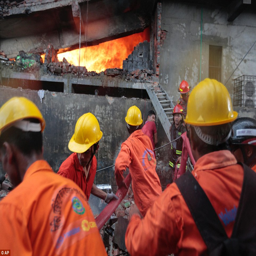
firefighters work with locals in a desperate bid to try and put out the fire during the battle after a boiler exploded